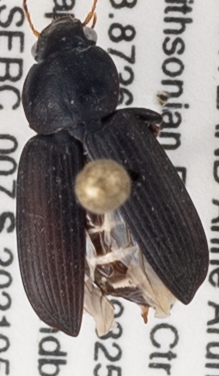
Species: Amphasia sericea
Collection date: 2021-05-27
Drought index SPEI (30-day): -1.382
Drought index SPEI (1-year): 2.09
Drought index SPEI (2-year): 1.258